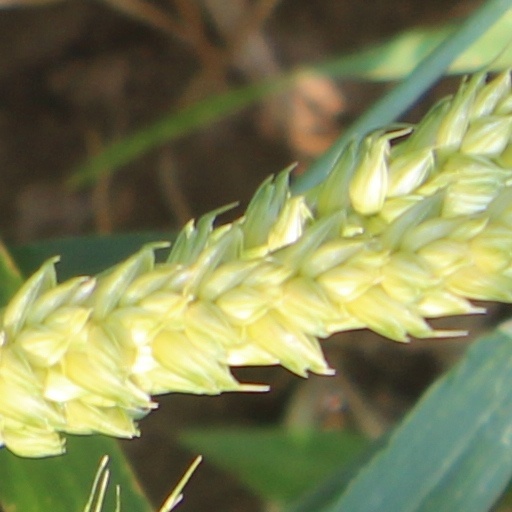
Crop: wheat